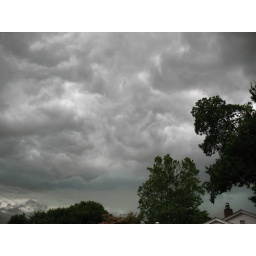
The clouds roll in over my house right before a thunderstorm this evening.